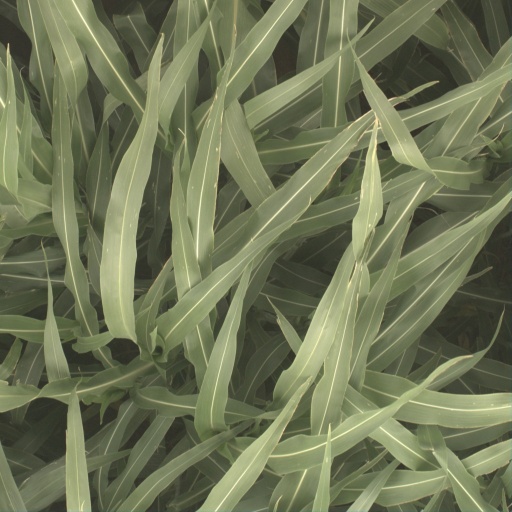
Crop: sorghum